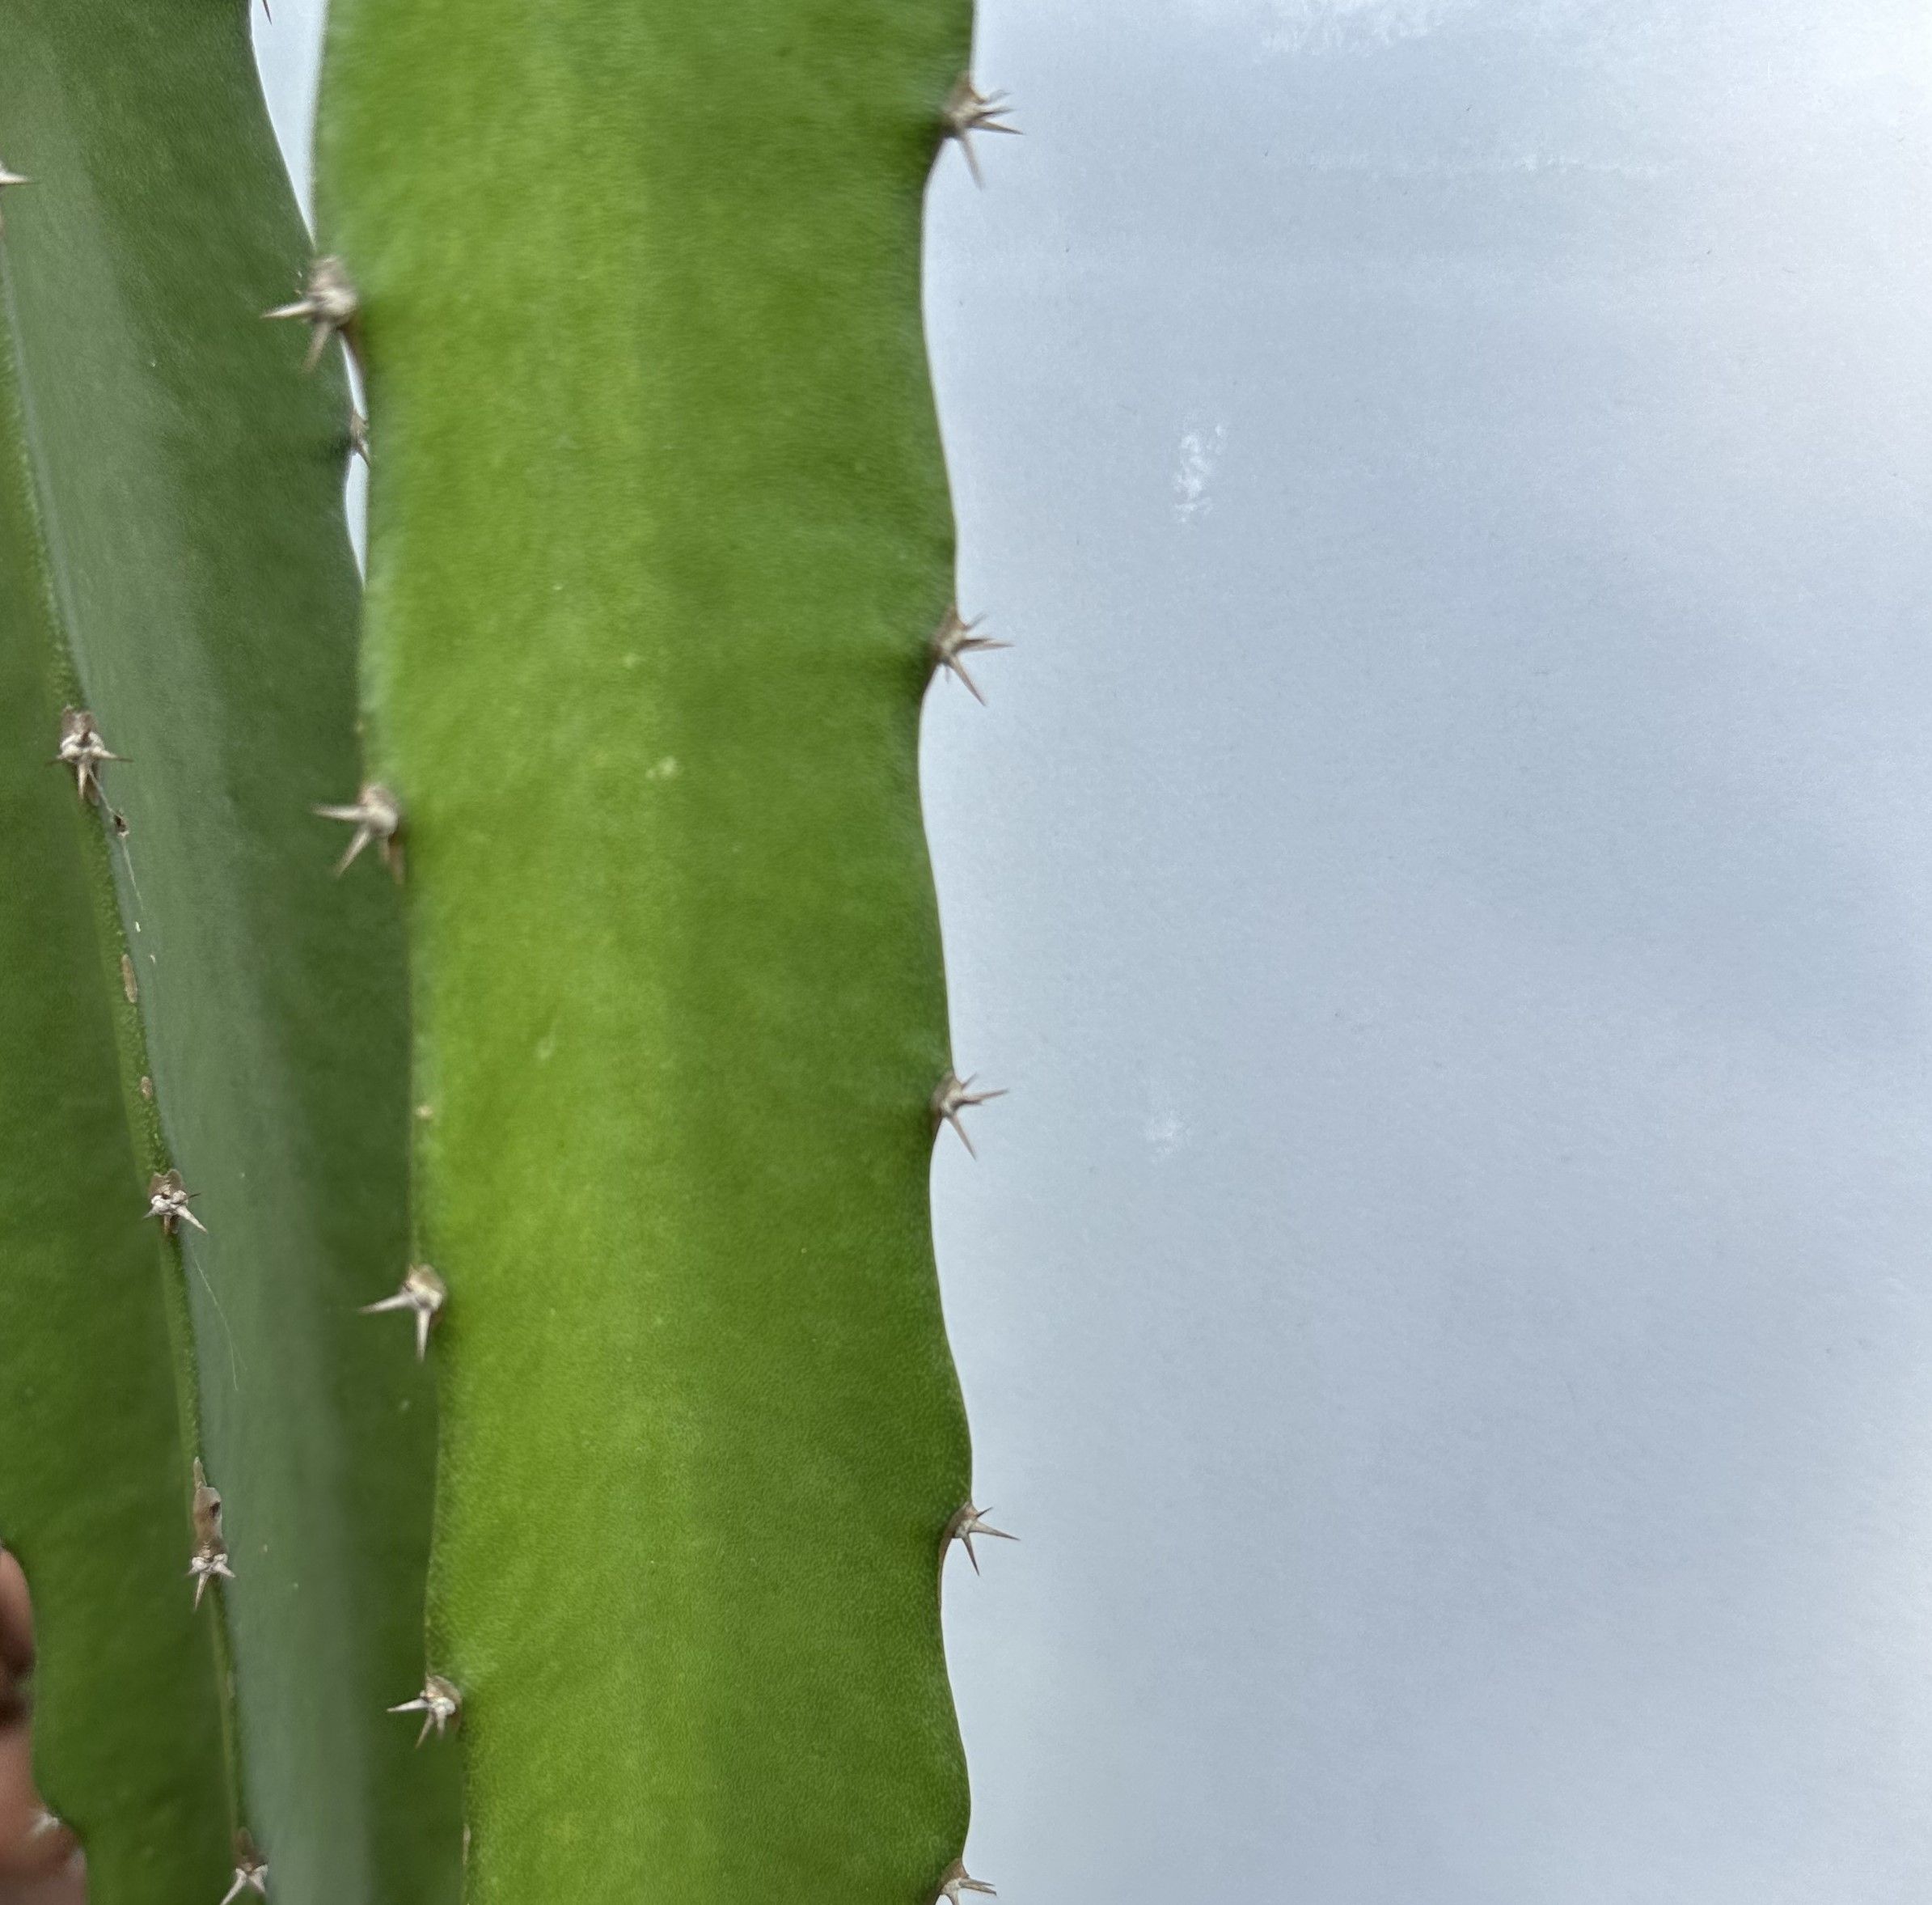
Label: Good leaf